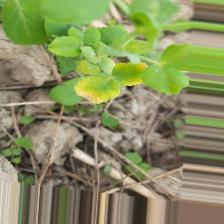
Label: Ascochyta blight